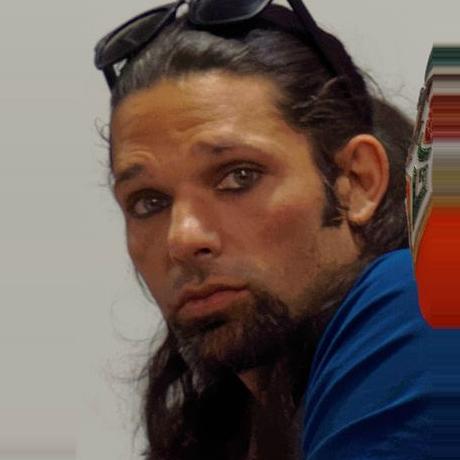
Age: 35